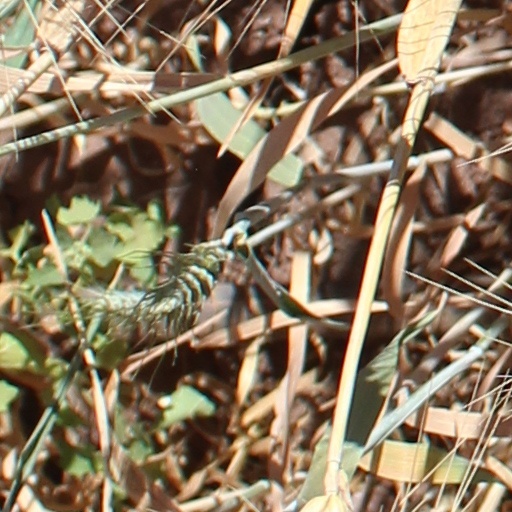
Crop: wheat